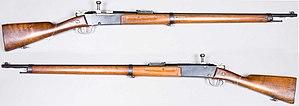
Le fusil est un type d'arme à feu pourvu d'un canon long et d'une crosse d'épaule. Leurs déclinaisons utilisées dans le monde civil s'apparentent aux fusils de chasse et aux carabines de chasse.
Le fusil modèle 1886, ou fusil Lebel, a été adopté par l'Armée française en mai 1887. Il a été très largement utilisé comme fusil d'infanterie jusqu'aux lendemains de la Première Guerre mondiale, à un moindre degré jusqu'à la Seconde Guerre mondiale puis pendant les conflits de décolonisation pour équiper les troupes supplétives. Il fut officieusement baptisé du nom d'un des membres de la commission qui a contribué à sa création : le colonel Nicolas Lebel.